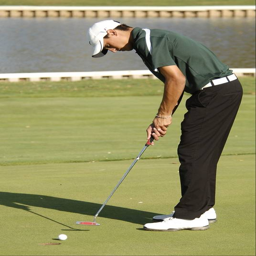
person puts one away monday .